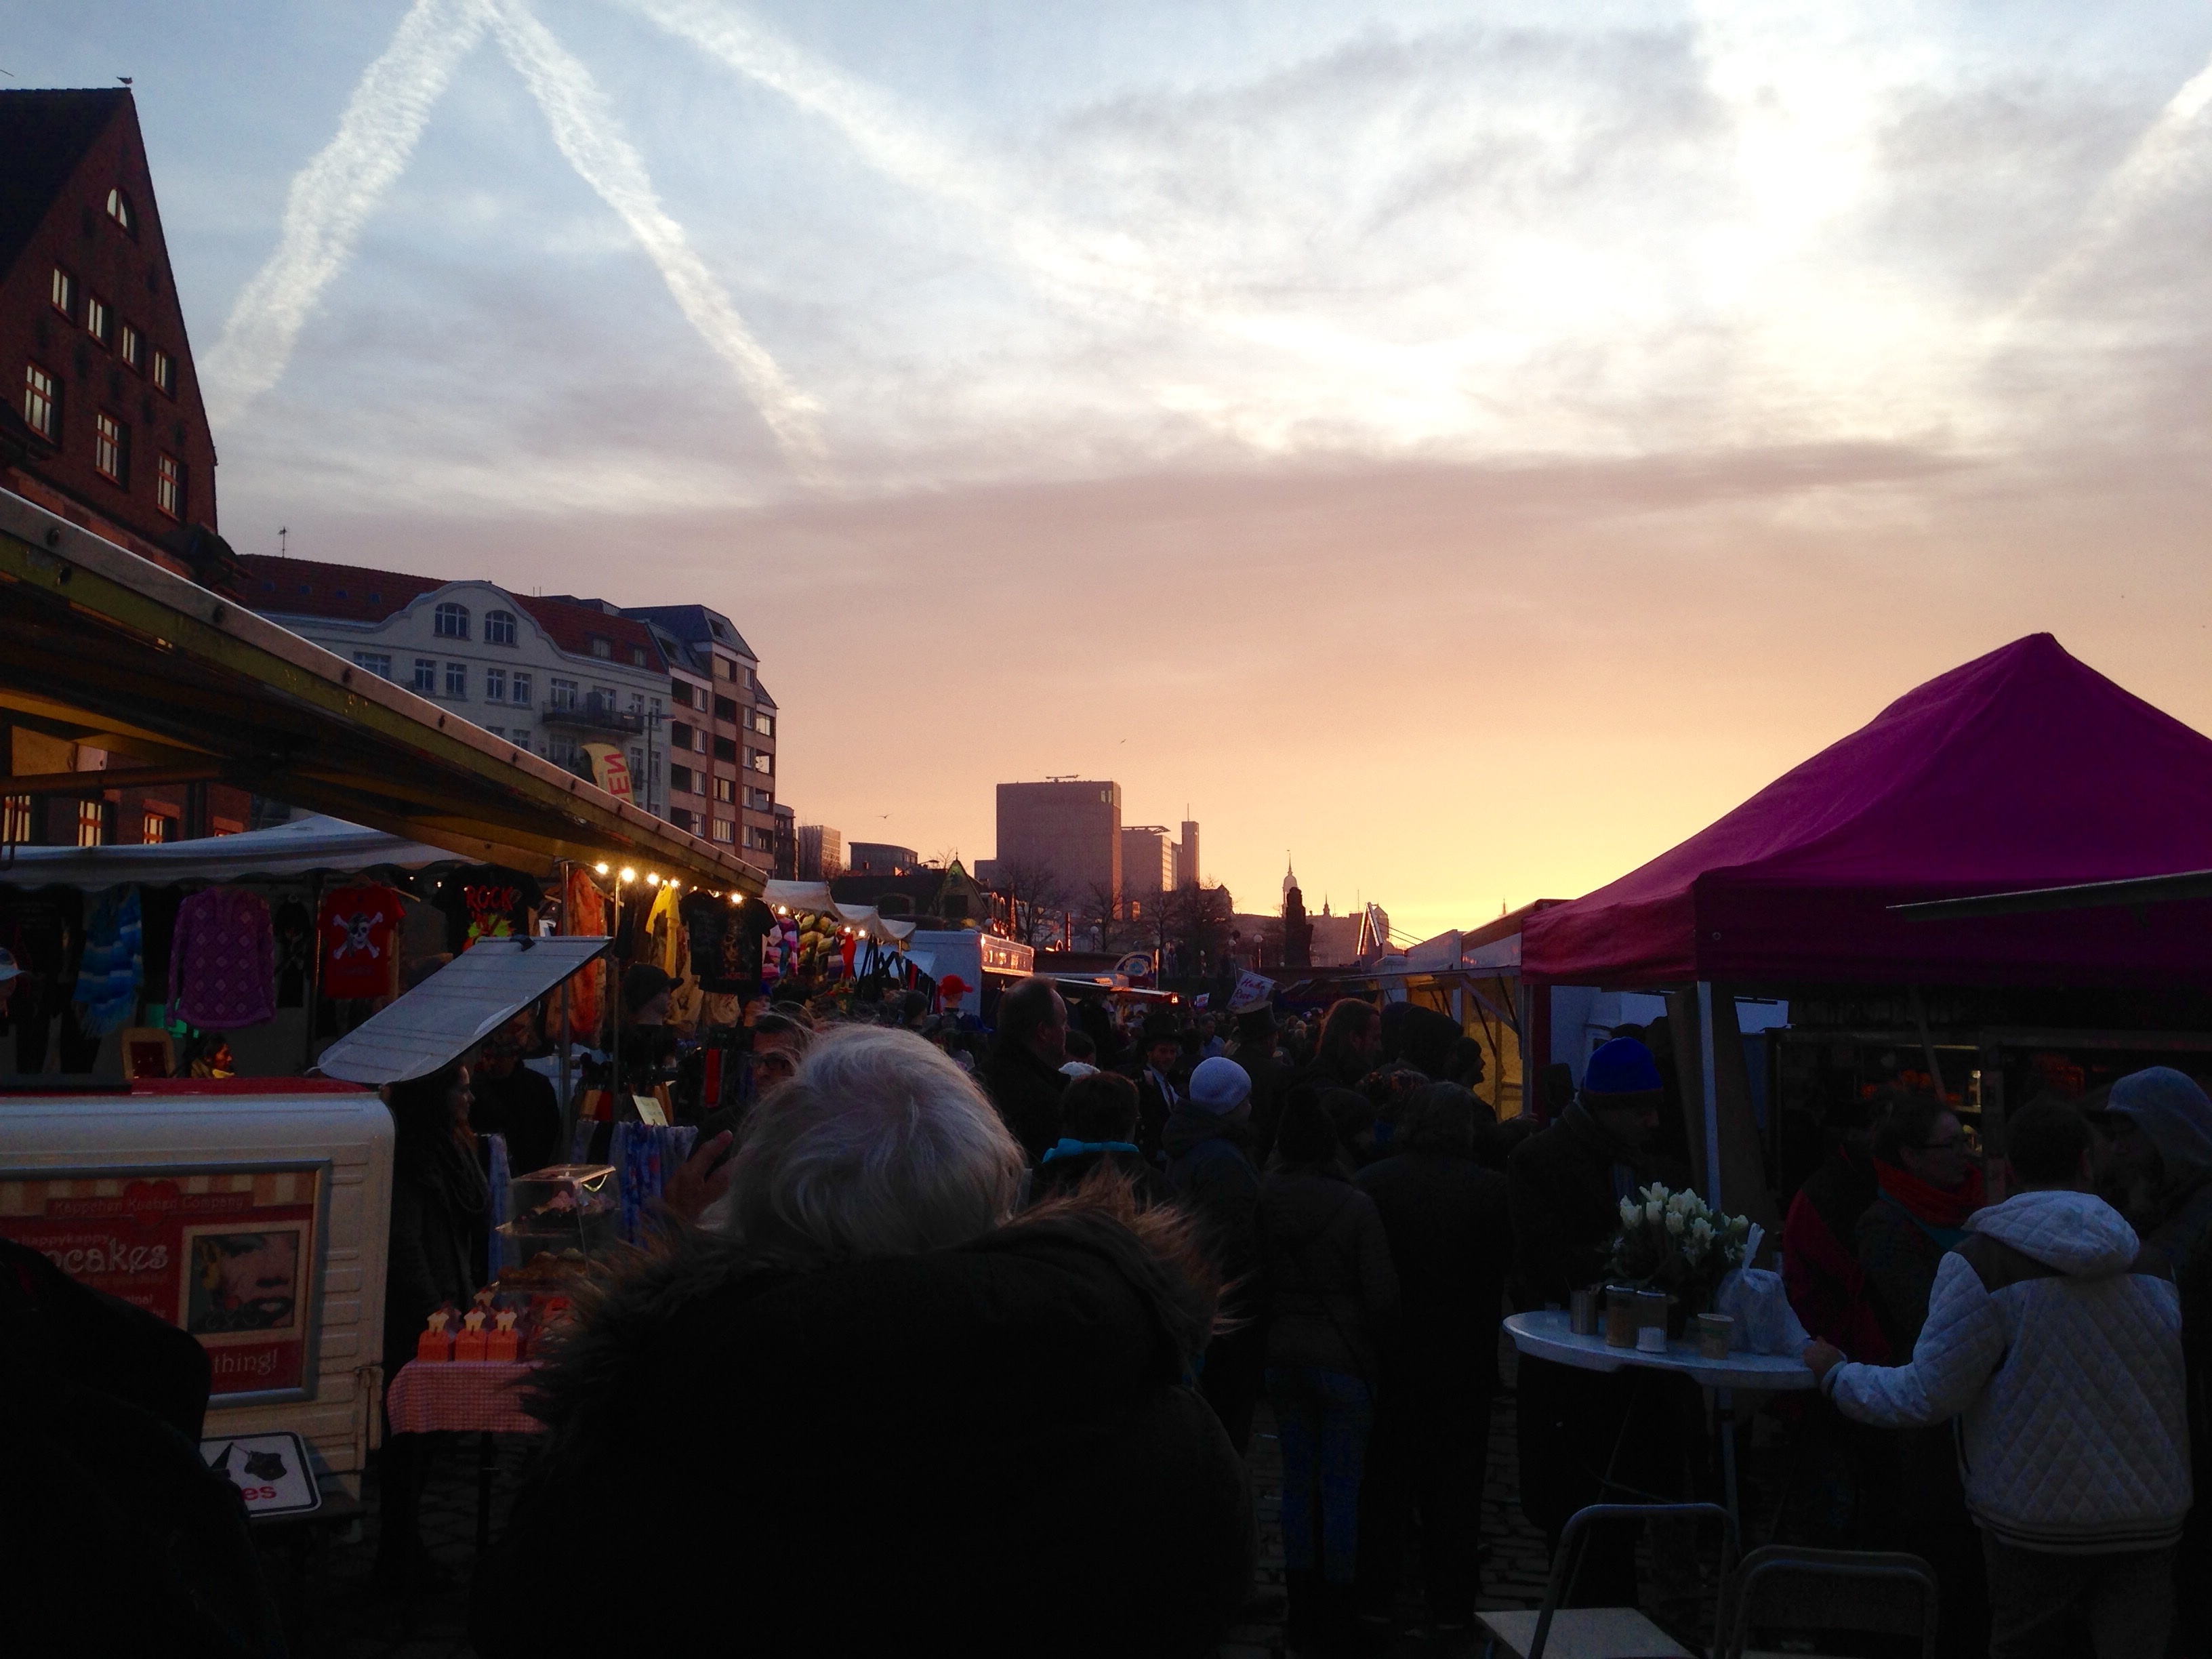
night, city, crowd, travel, dusk, evening, tourism, human settlement